Charles Ethan Porter

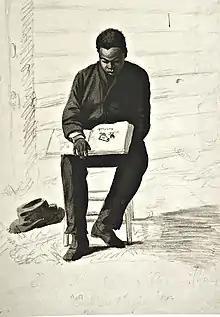
"Boy and Book", c 1880

Porter's brothers, Joseph and William, enlisted in the Union Army in 1863. Joseph joined the 29th Connecticut Infantry Regiment (Colored) and William joined the 14th Rhode Island Heavy Artillery (Colored). Joseph was killed in Virginia in 1864, and was buried in Rockville just days before his regiment returned home. William became seriously ill with malaria and was granted a disability discharge in January 1865.